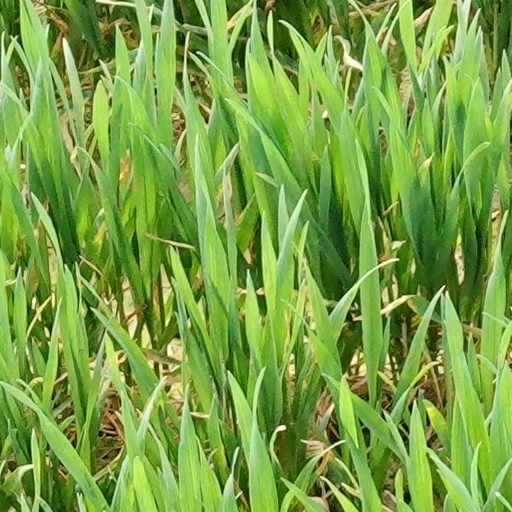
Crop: wheat